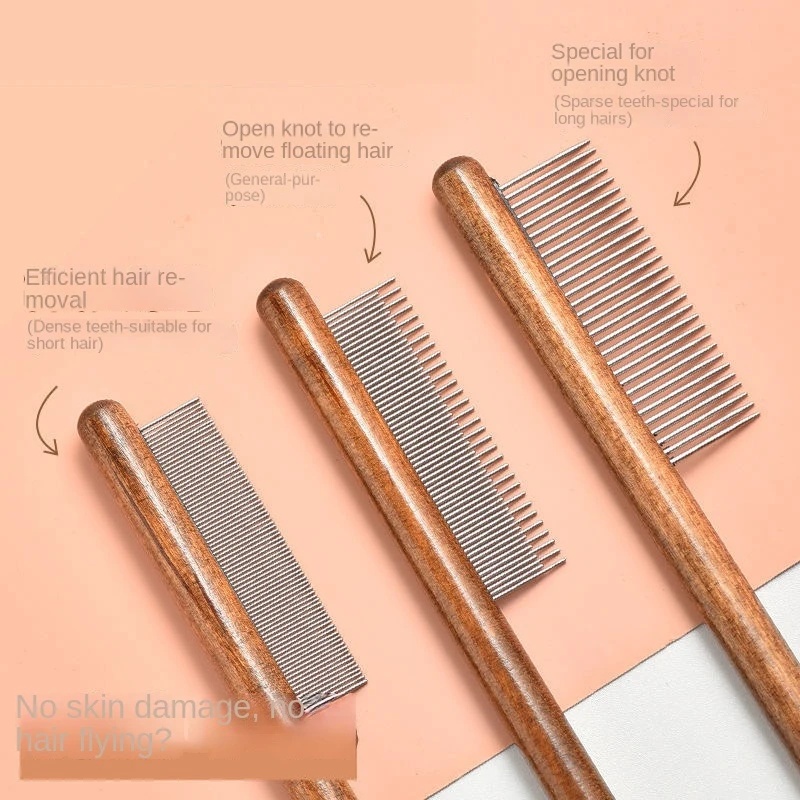
Stainless Steel Cat Comb with Wooden Handle - Pet Hair Remover, Solid for Cats, Pet Grooming Accessory & Dog Brush Cleaning Tool
SPECIFICATIONS Brand Name : NoEnName_Null Material : Wood Item Type : combs Origin : Mainland China Hign-concerned Chemical : None Type : cats Charging Time : none For 1 : cat accessories For 2 : Cat hair brush For 3 : Pet comb grooming comb For 4 : cat brush hair remover For 5 : cat grooming Choice : yes semi_Choice : yes
Brand: Pawvelous
Category: Animals & Pet Supplies > Pet Supplies > Pet Grooming Supplies > Pet Combs & Brushes